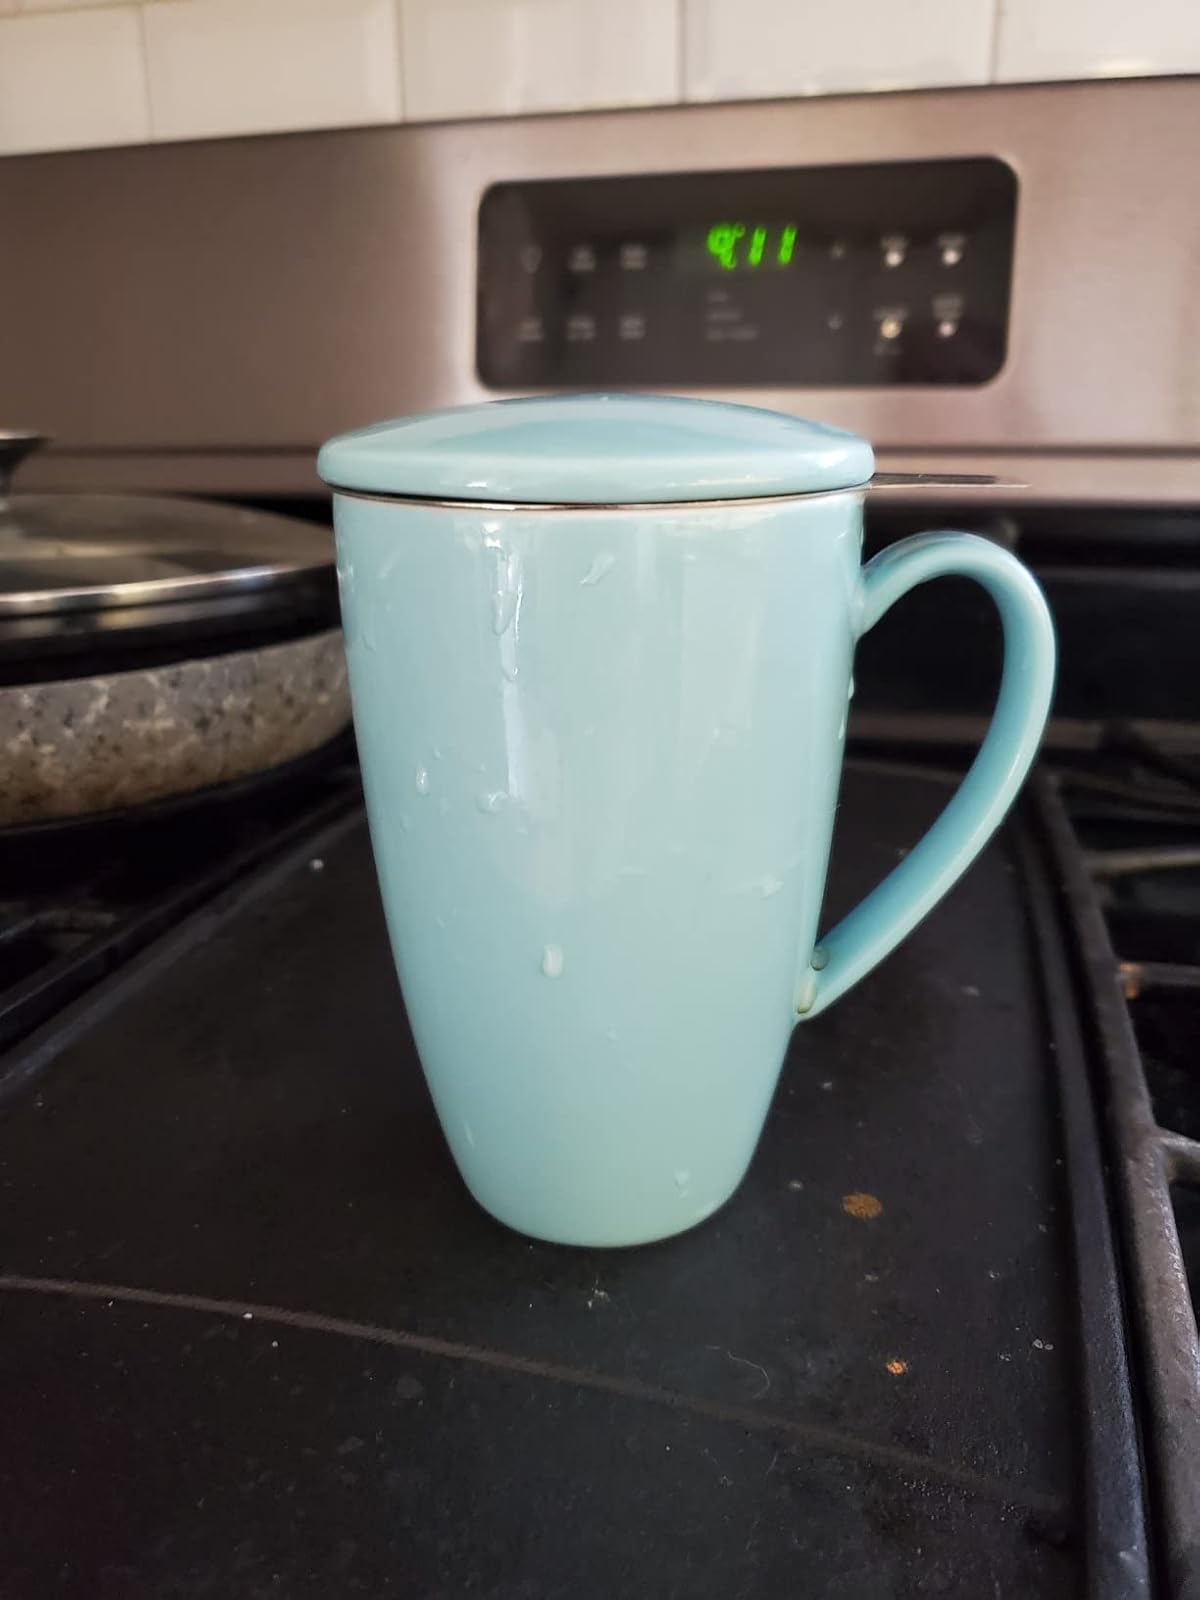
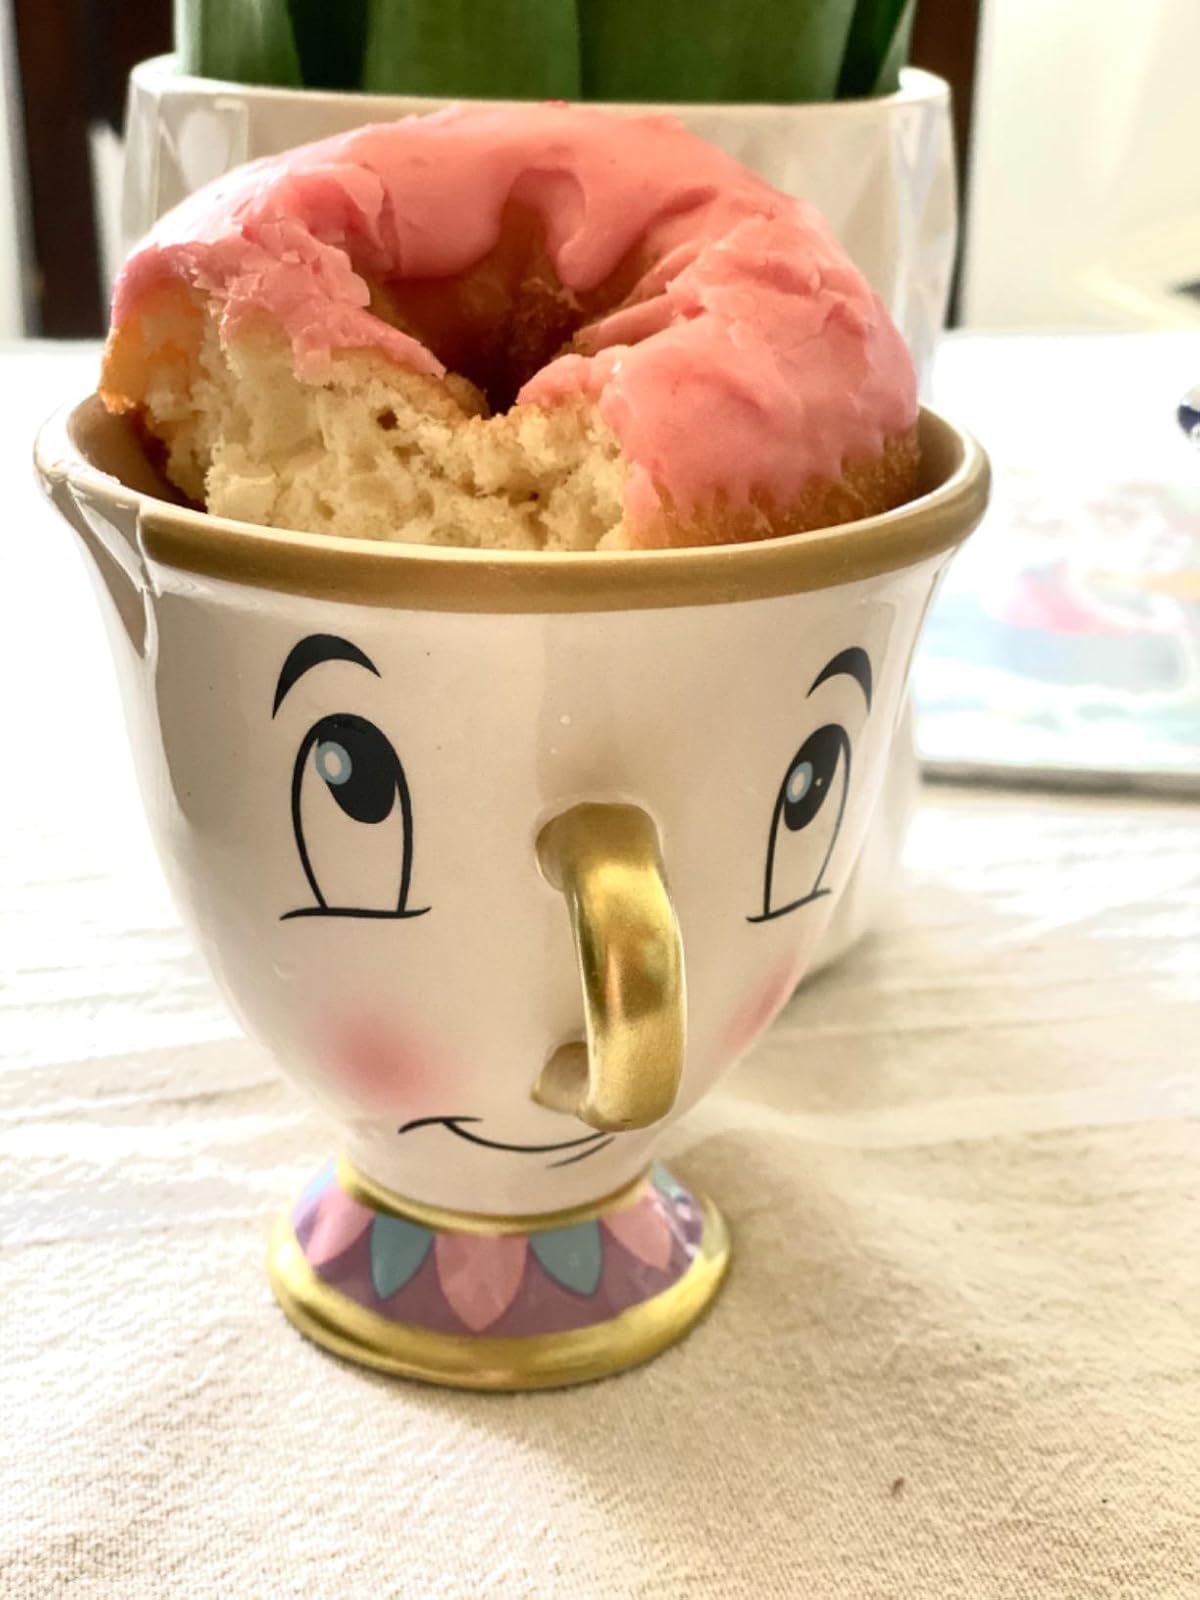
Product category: items_mug
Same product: no